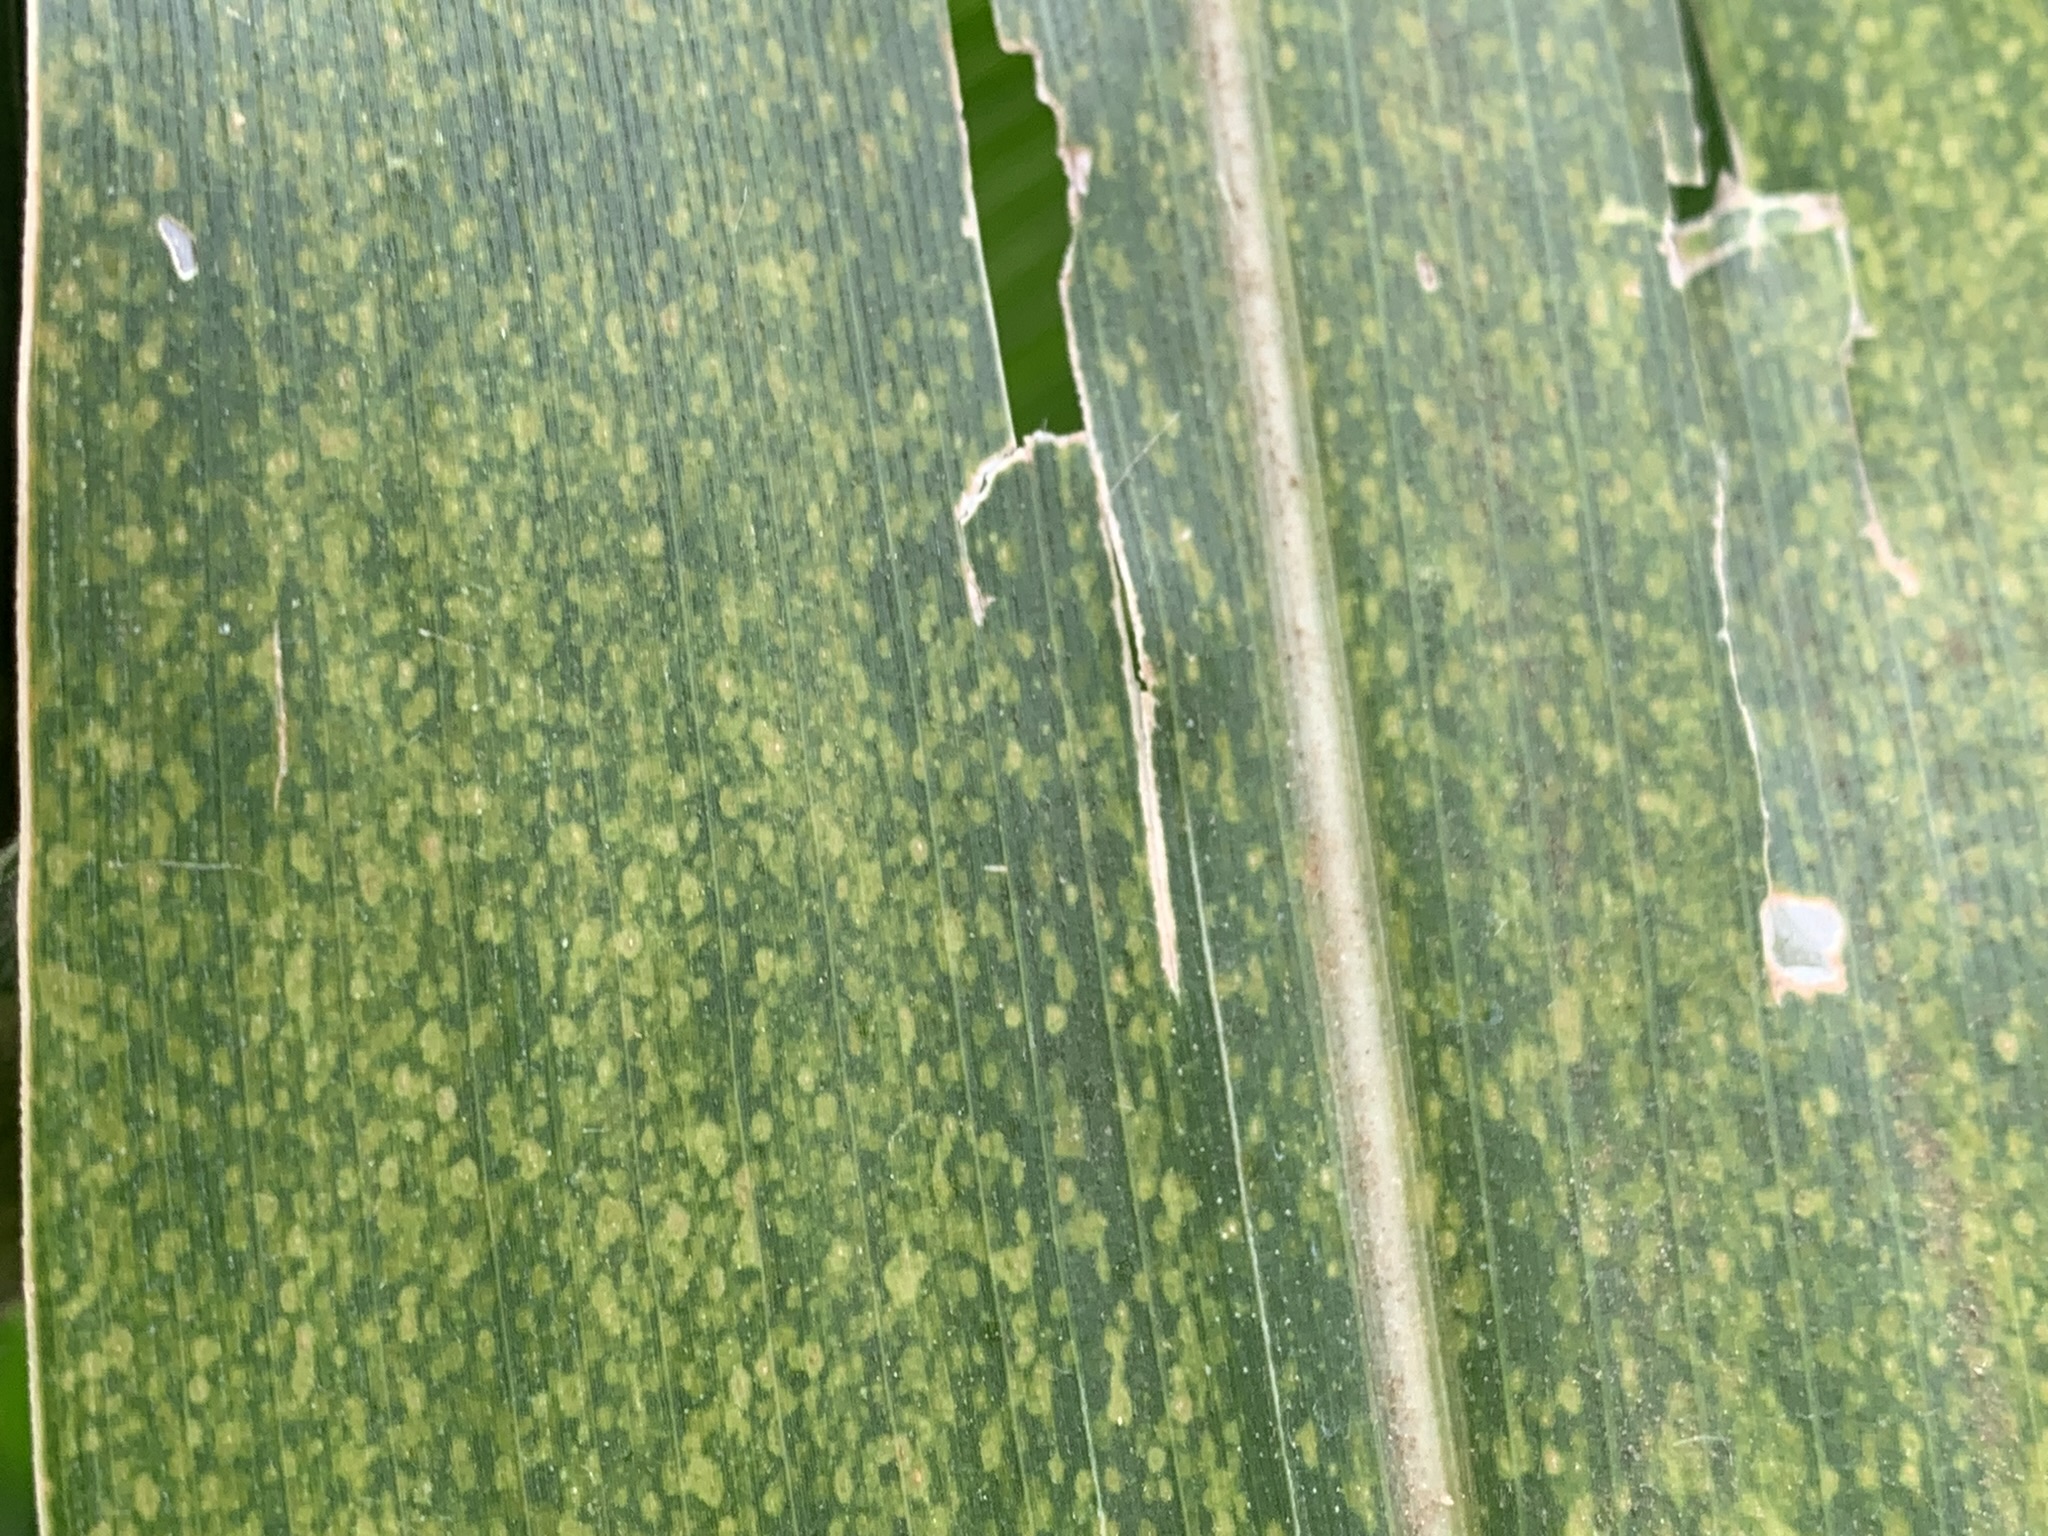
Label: MLN